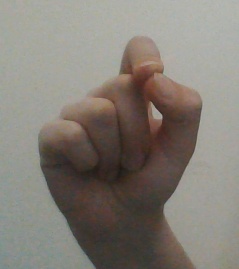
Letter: fa